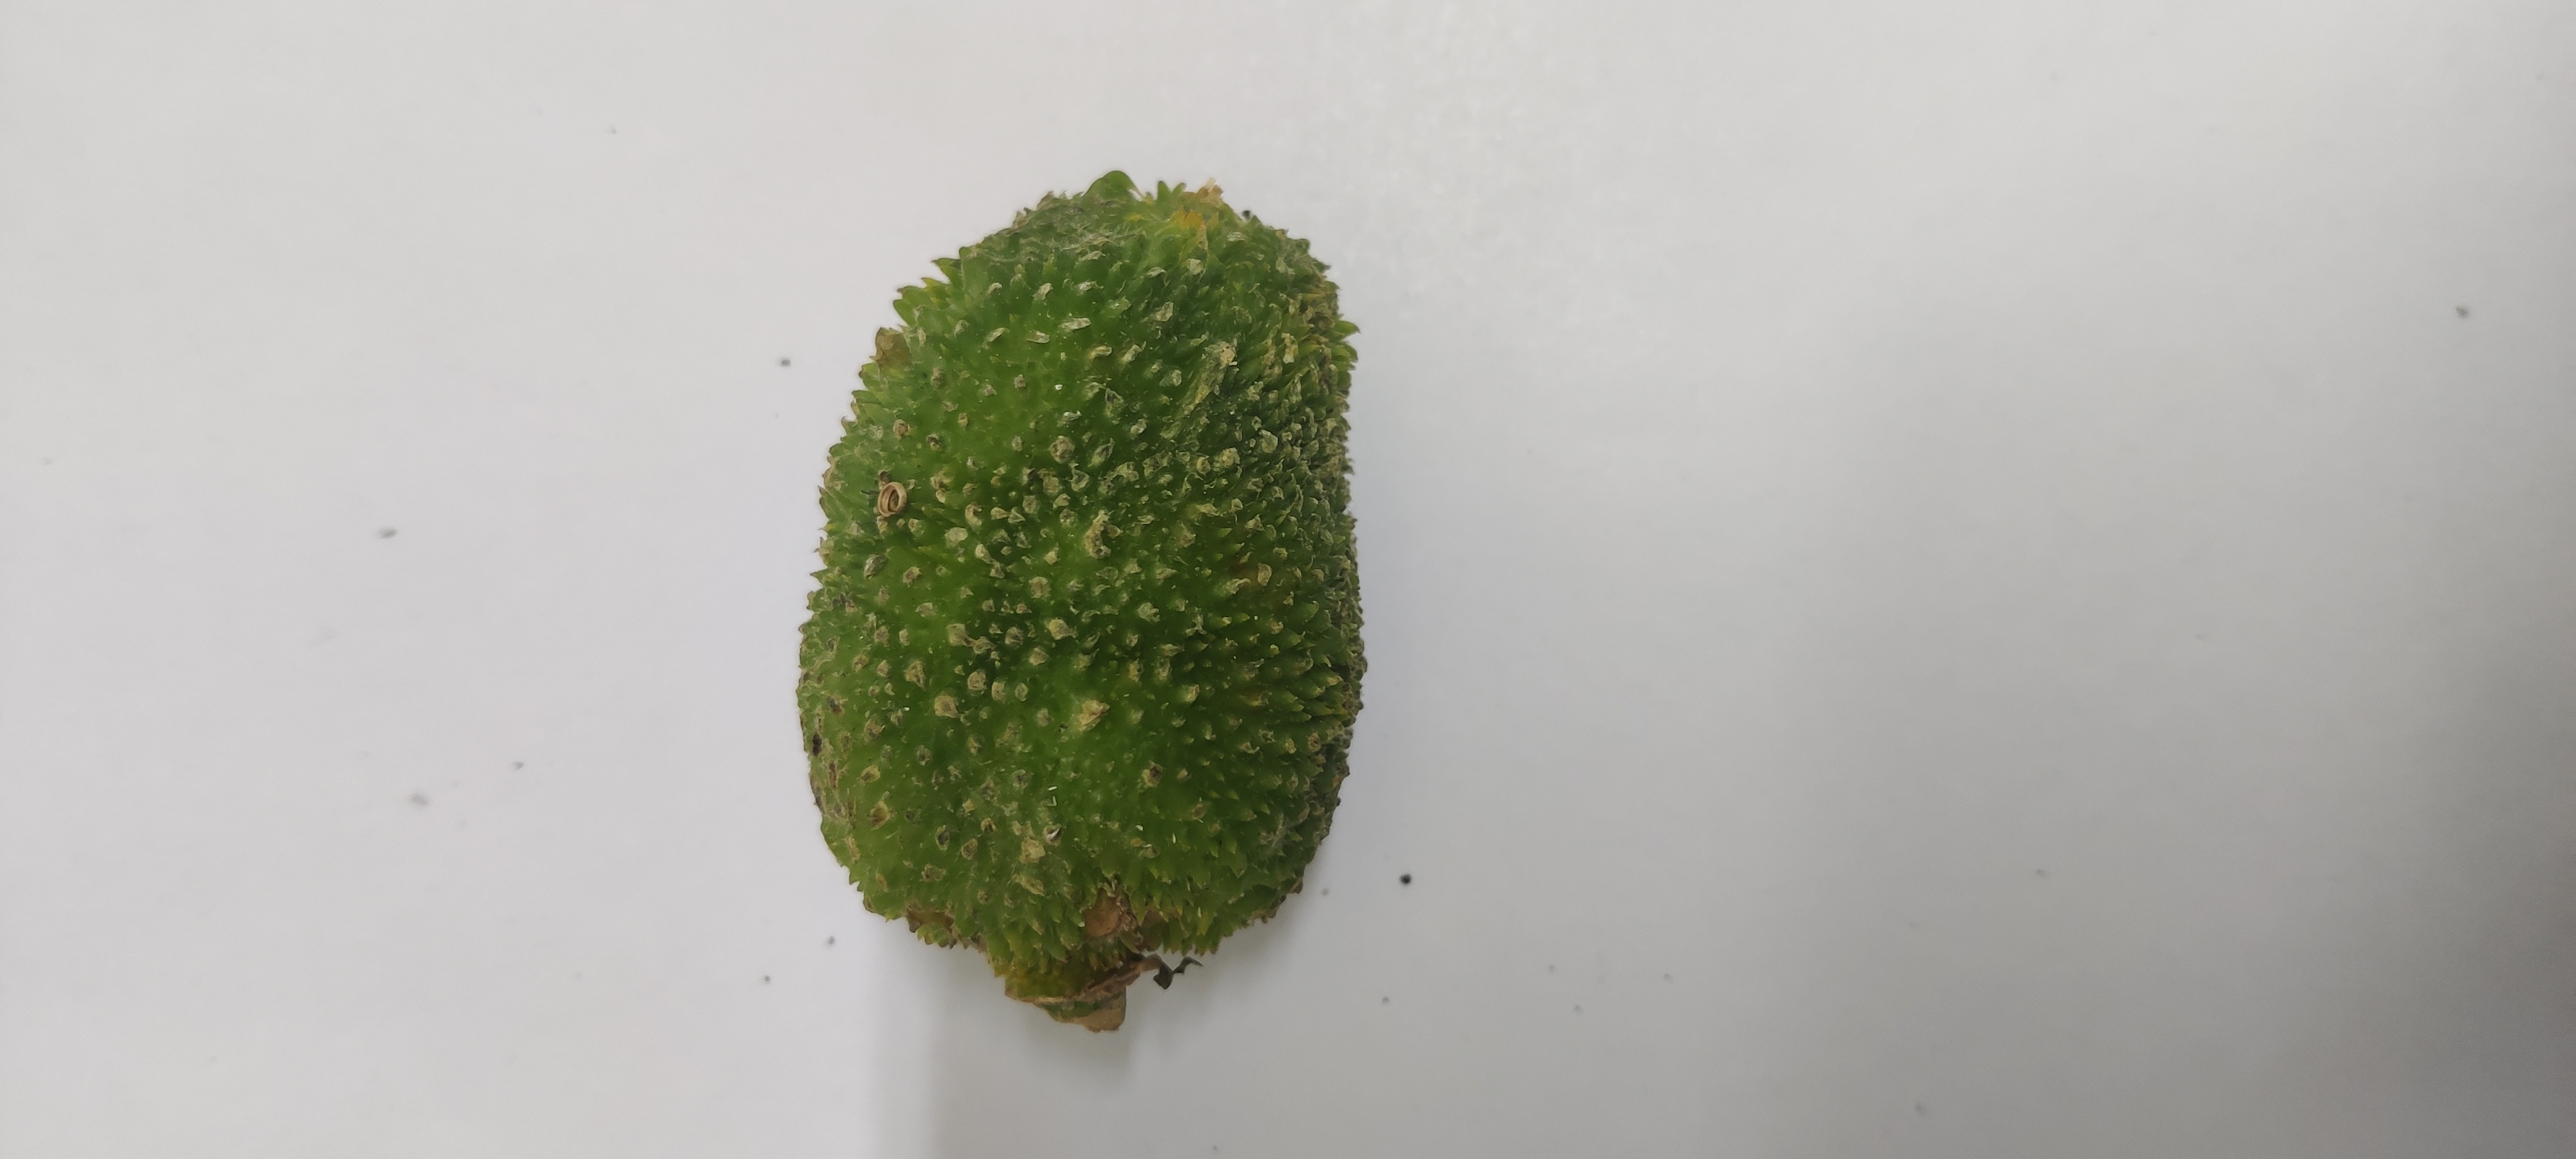
Crop: Spiny Gourd
Condition: Severely Damaged